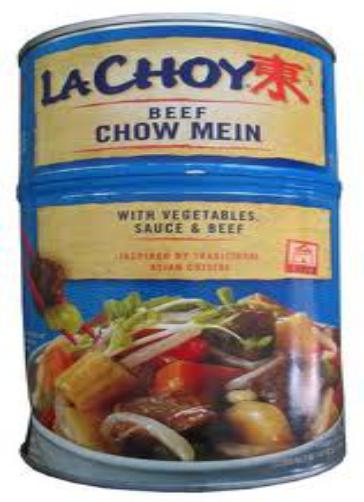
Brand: La Choy
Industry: Food